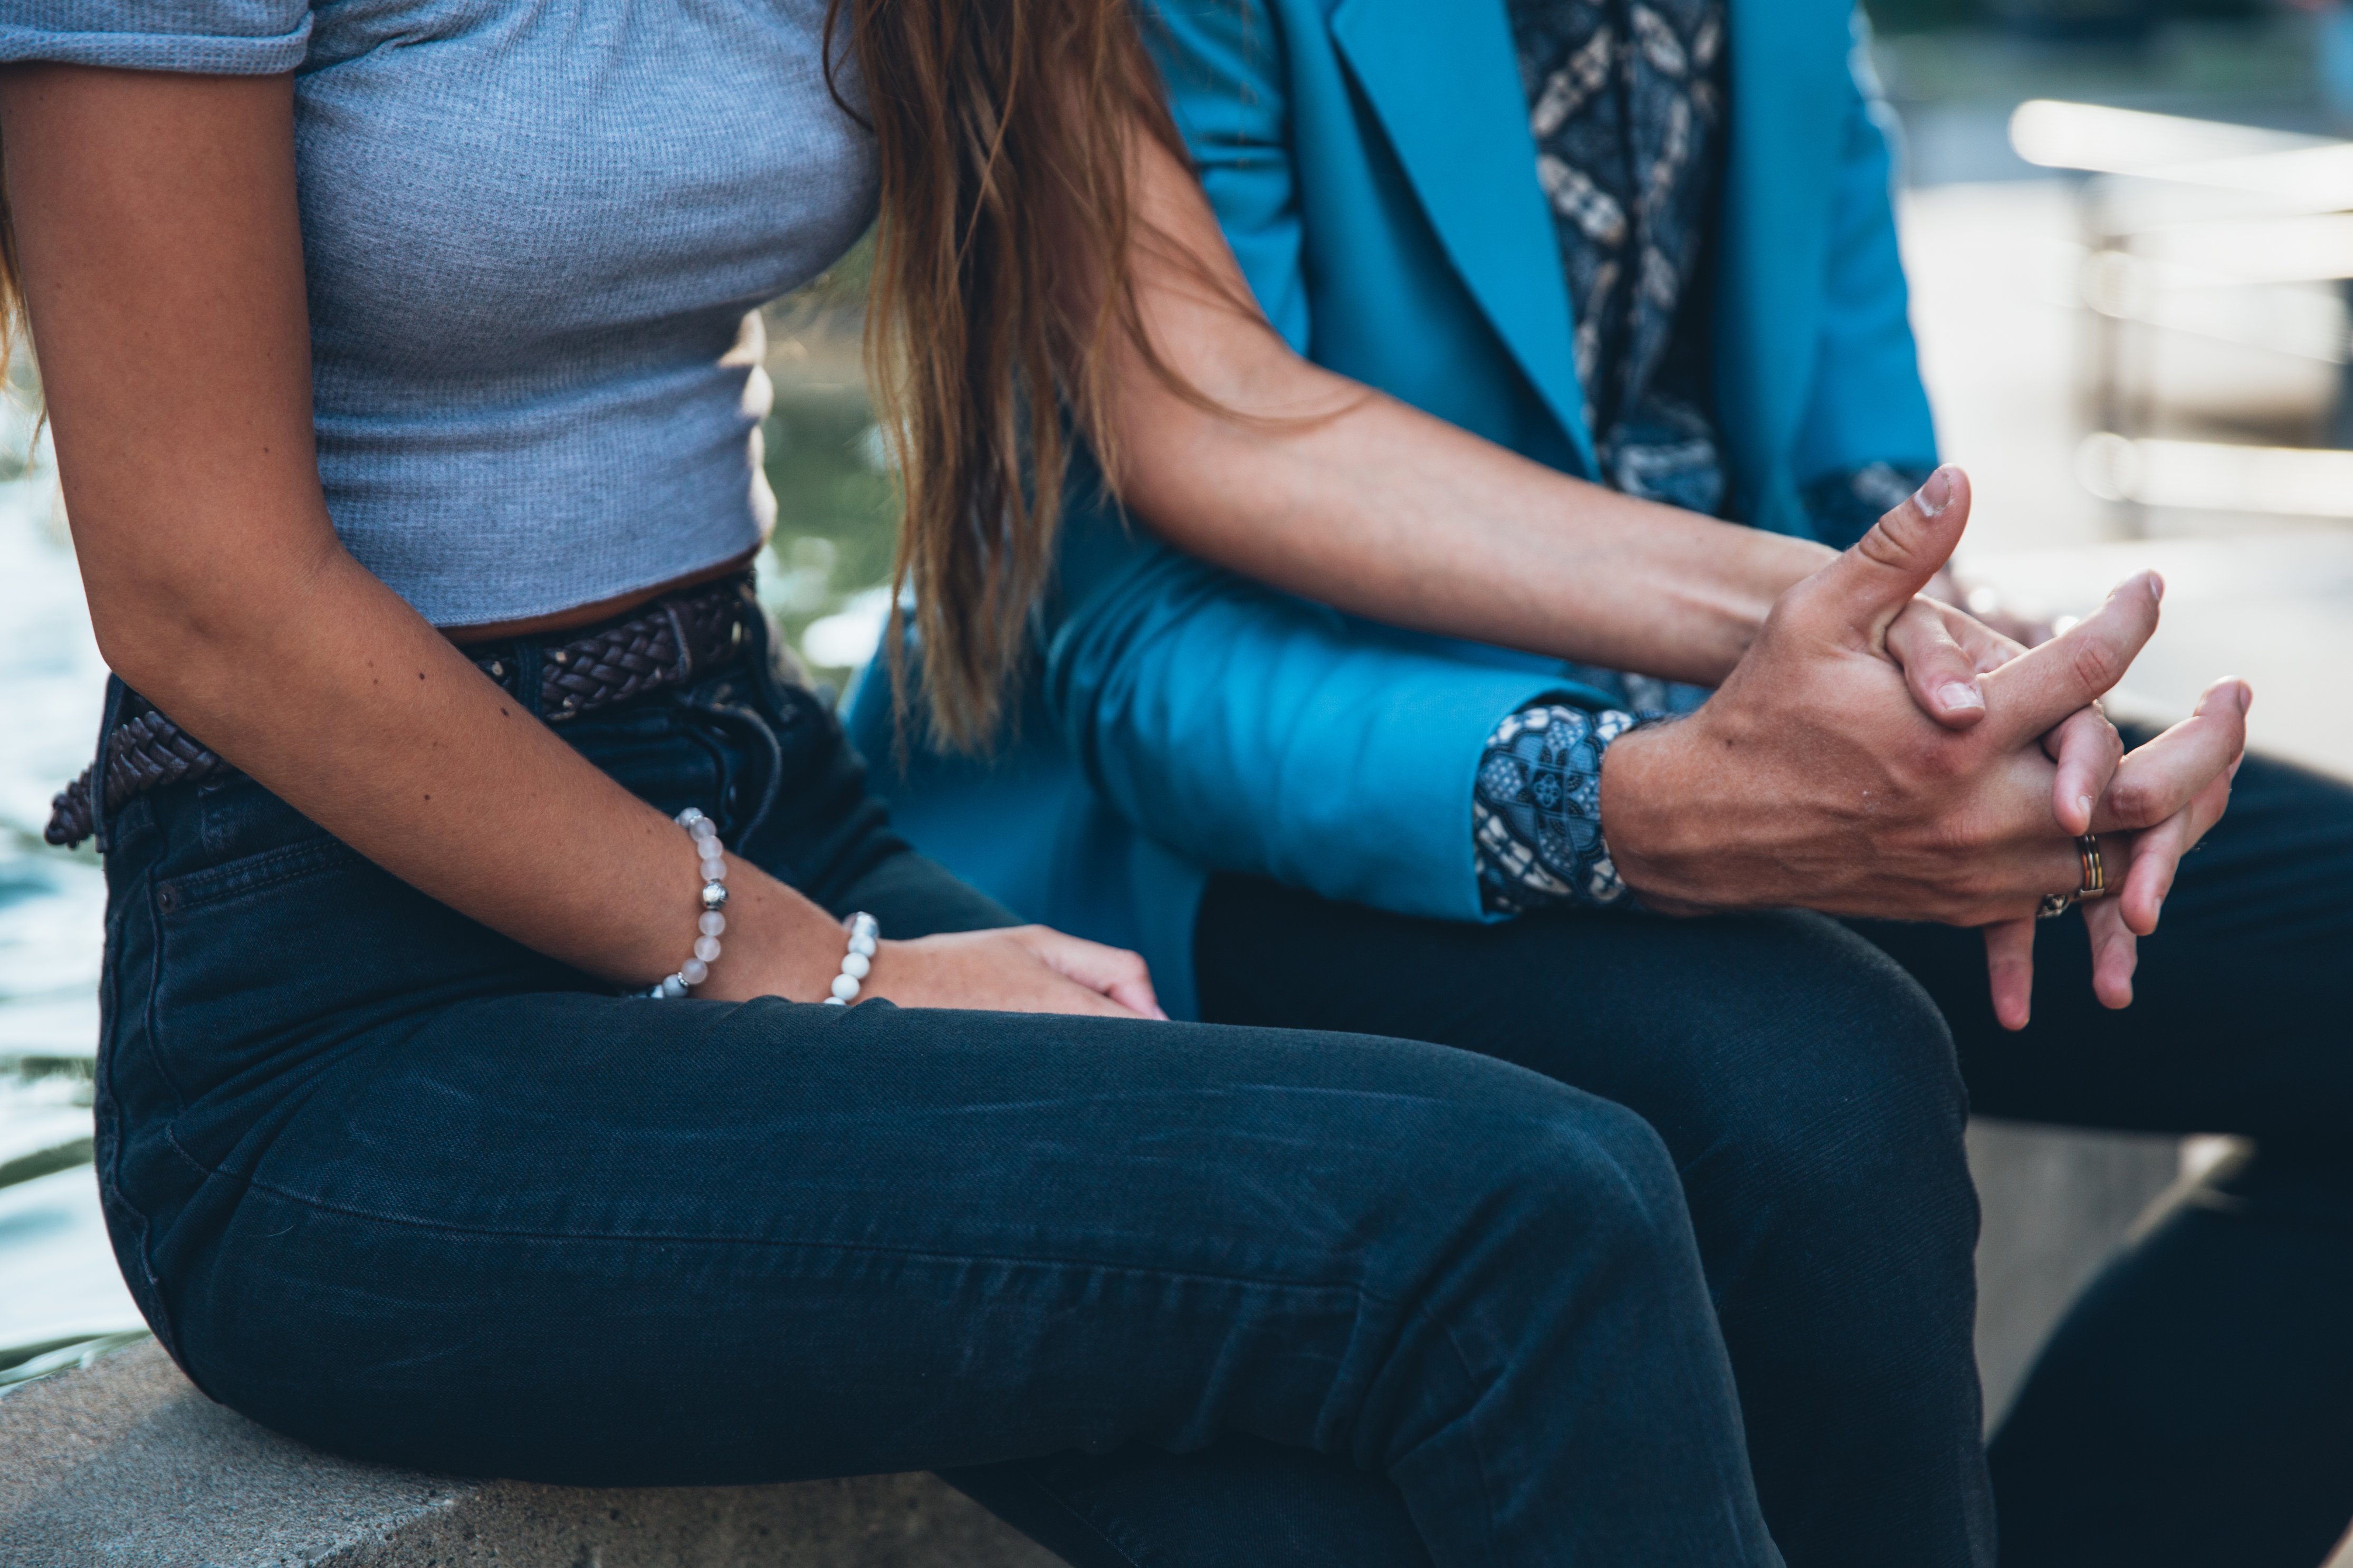
blue, jeans, sitting, denim, leg, hand, turquoise, arm, fashion, electric blue, street fashion, textile, photography, long hair, trousers, black hair, shoe, thigh, t shirt, human leg, sportswear, waist, style, gesture, jacket